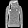
Label: Pullover